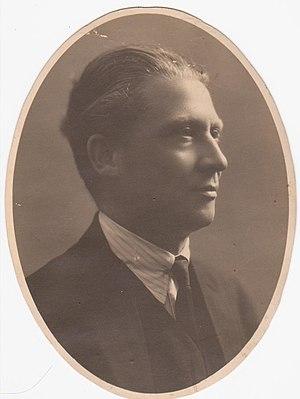
Photo de Ferdinando Bosso
Ferdinando Pietro Paolo Bosso, né le 1ᵉʳ juin 1878 à Naples et mort le 13 février 1967 à Paris est un journaliste, homme politique du Parti socialiste italien et partisan antifasciste italien.